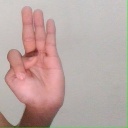
अक्षर: भ